Wrens of the Curragh

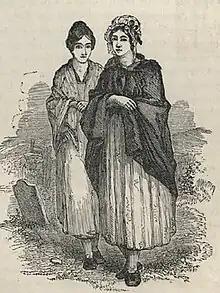
Two members of the Wrens of the Curragh

The Wrens of the Curragh were a community of women in nineteenth-century Ireland who lived outside society on the plains of Kildare, many of whom were sex workers at Curragh Camp. Records date back to the 1840s of women living on the Curragh nearby the army camp. Many of the women were orphans because of the Great Famine, resulting in them using prostitution to provide for themselves. The women developed a lifestyle in which money, homes, belongings, food, and childcare were shared. The community of women was originally covered by Charles Dickens in his journal, later being covered in novels, a poem, music, a podcast, and art.